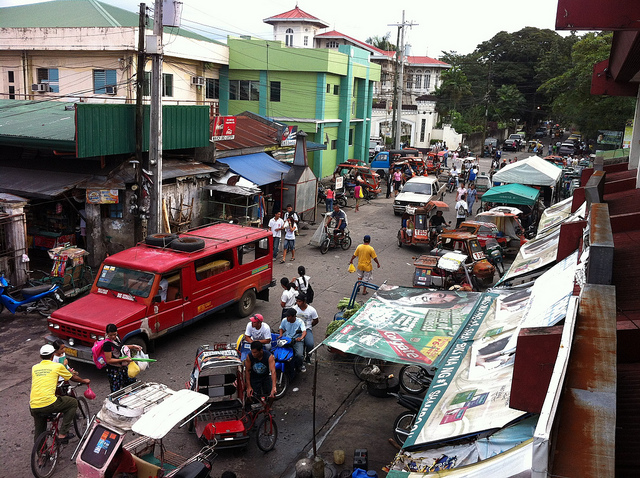
A red truck traveling through a crowded street in the middle of tall buldings.